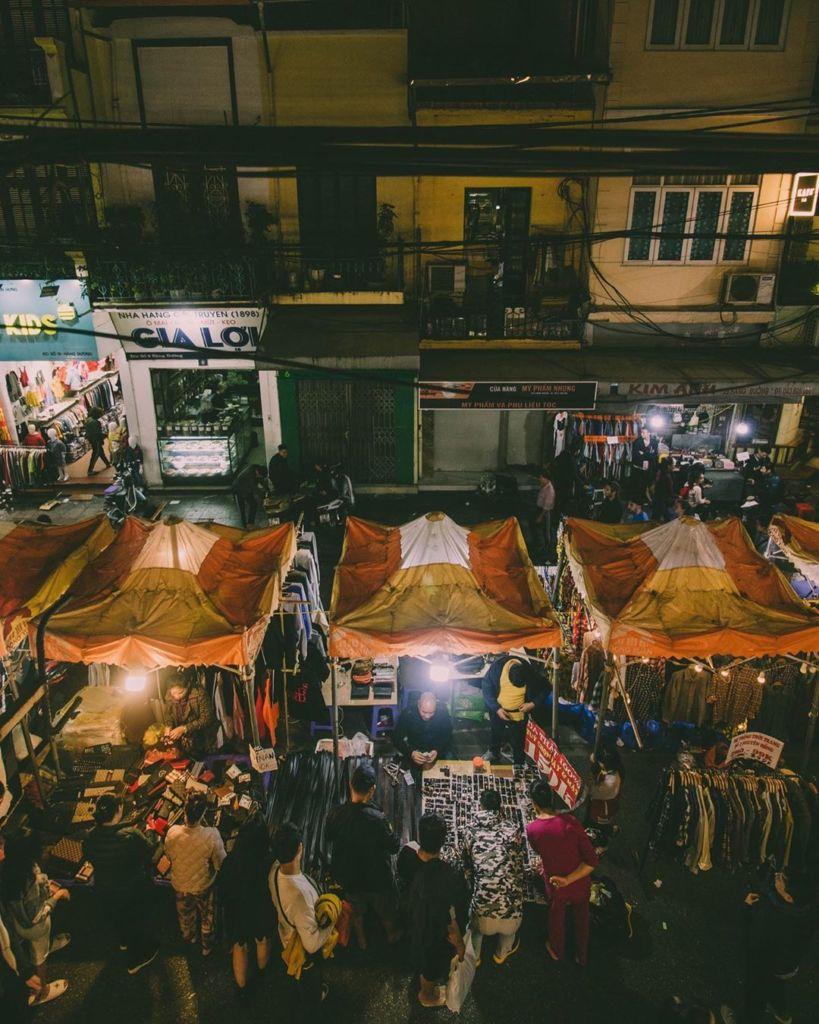
sạp ngoài cùng bên phải thì bán quần áo